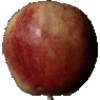
Label: Apple Red 3